Jodi No.1 (film)

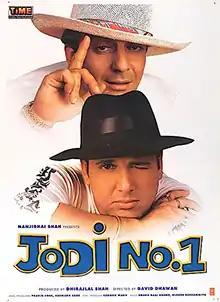

Jodi No.1 is an Indian 2001 Hindi-language comedy film directed by David Dhawan. Released on 13 April 2001, the film stars Govinda, Sanjay Dutt, Anupam Kher, Twinkle Khanna and Monica Bedi. Budgeted at the film was a commercial success, grossing at the box office.